Air Service Training

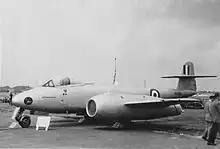
The sapphire Meteor was converted by Air Service Training

The Aeronautical Engineering College, founded by John Davenport Siddeley, opened in 1931 at Hamble aerodrome in Hampshire and operated there until 1960, when it moved to Perth Airport. More than 160,000 engineers and pilots from 150 countries have been trained as a result.